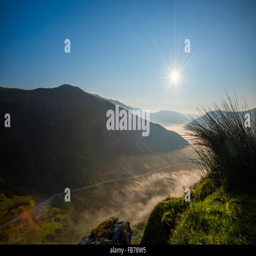
sunrise with fog rolling through the valley along the road